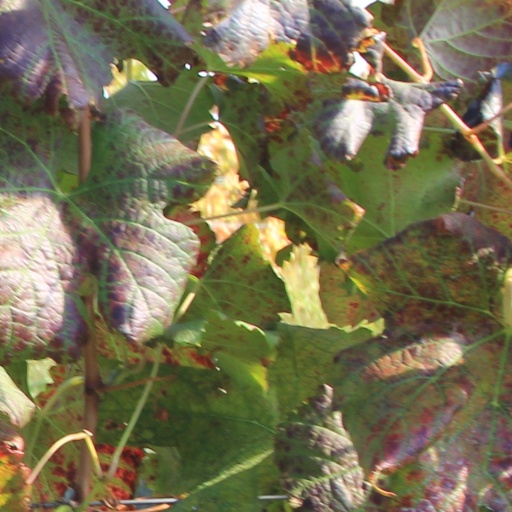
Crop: grape